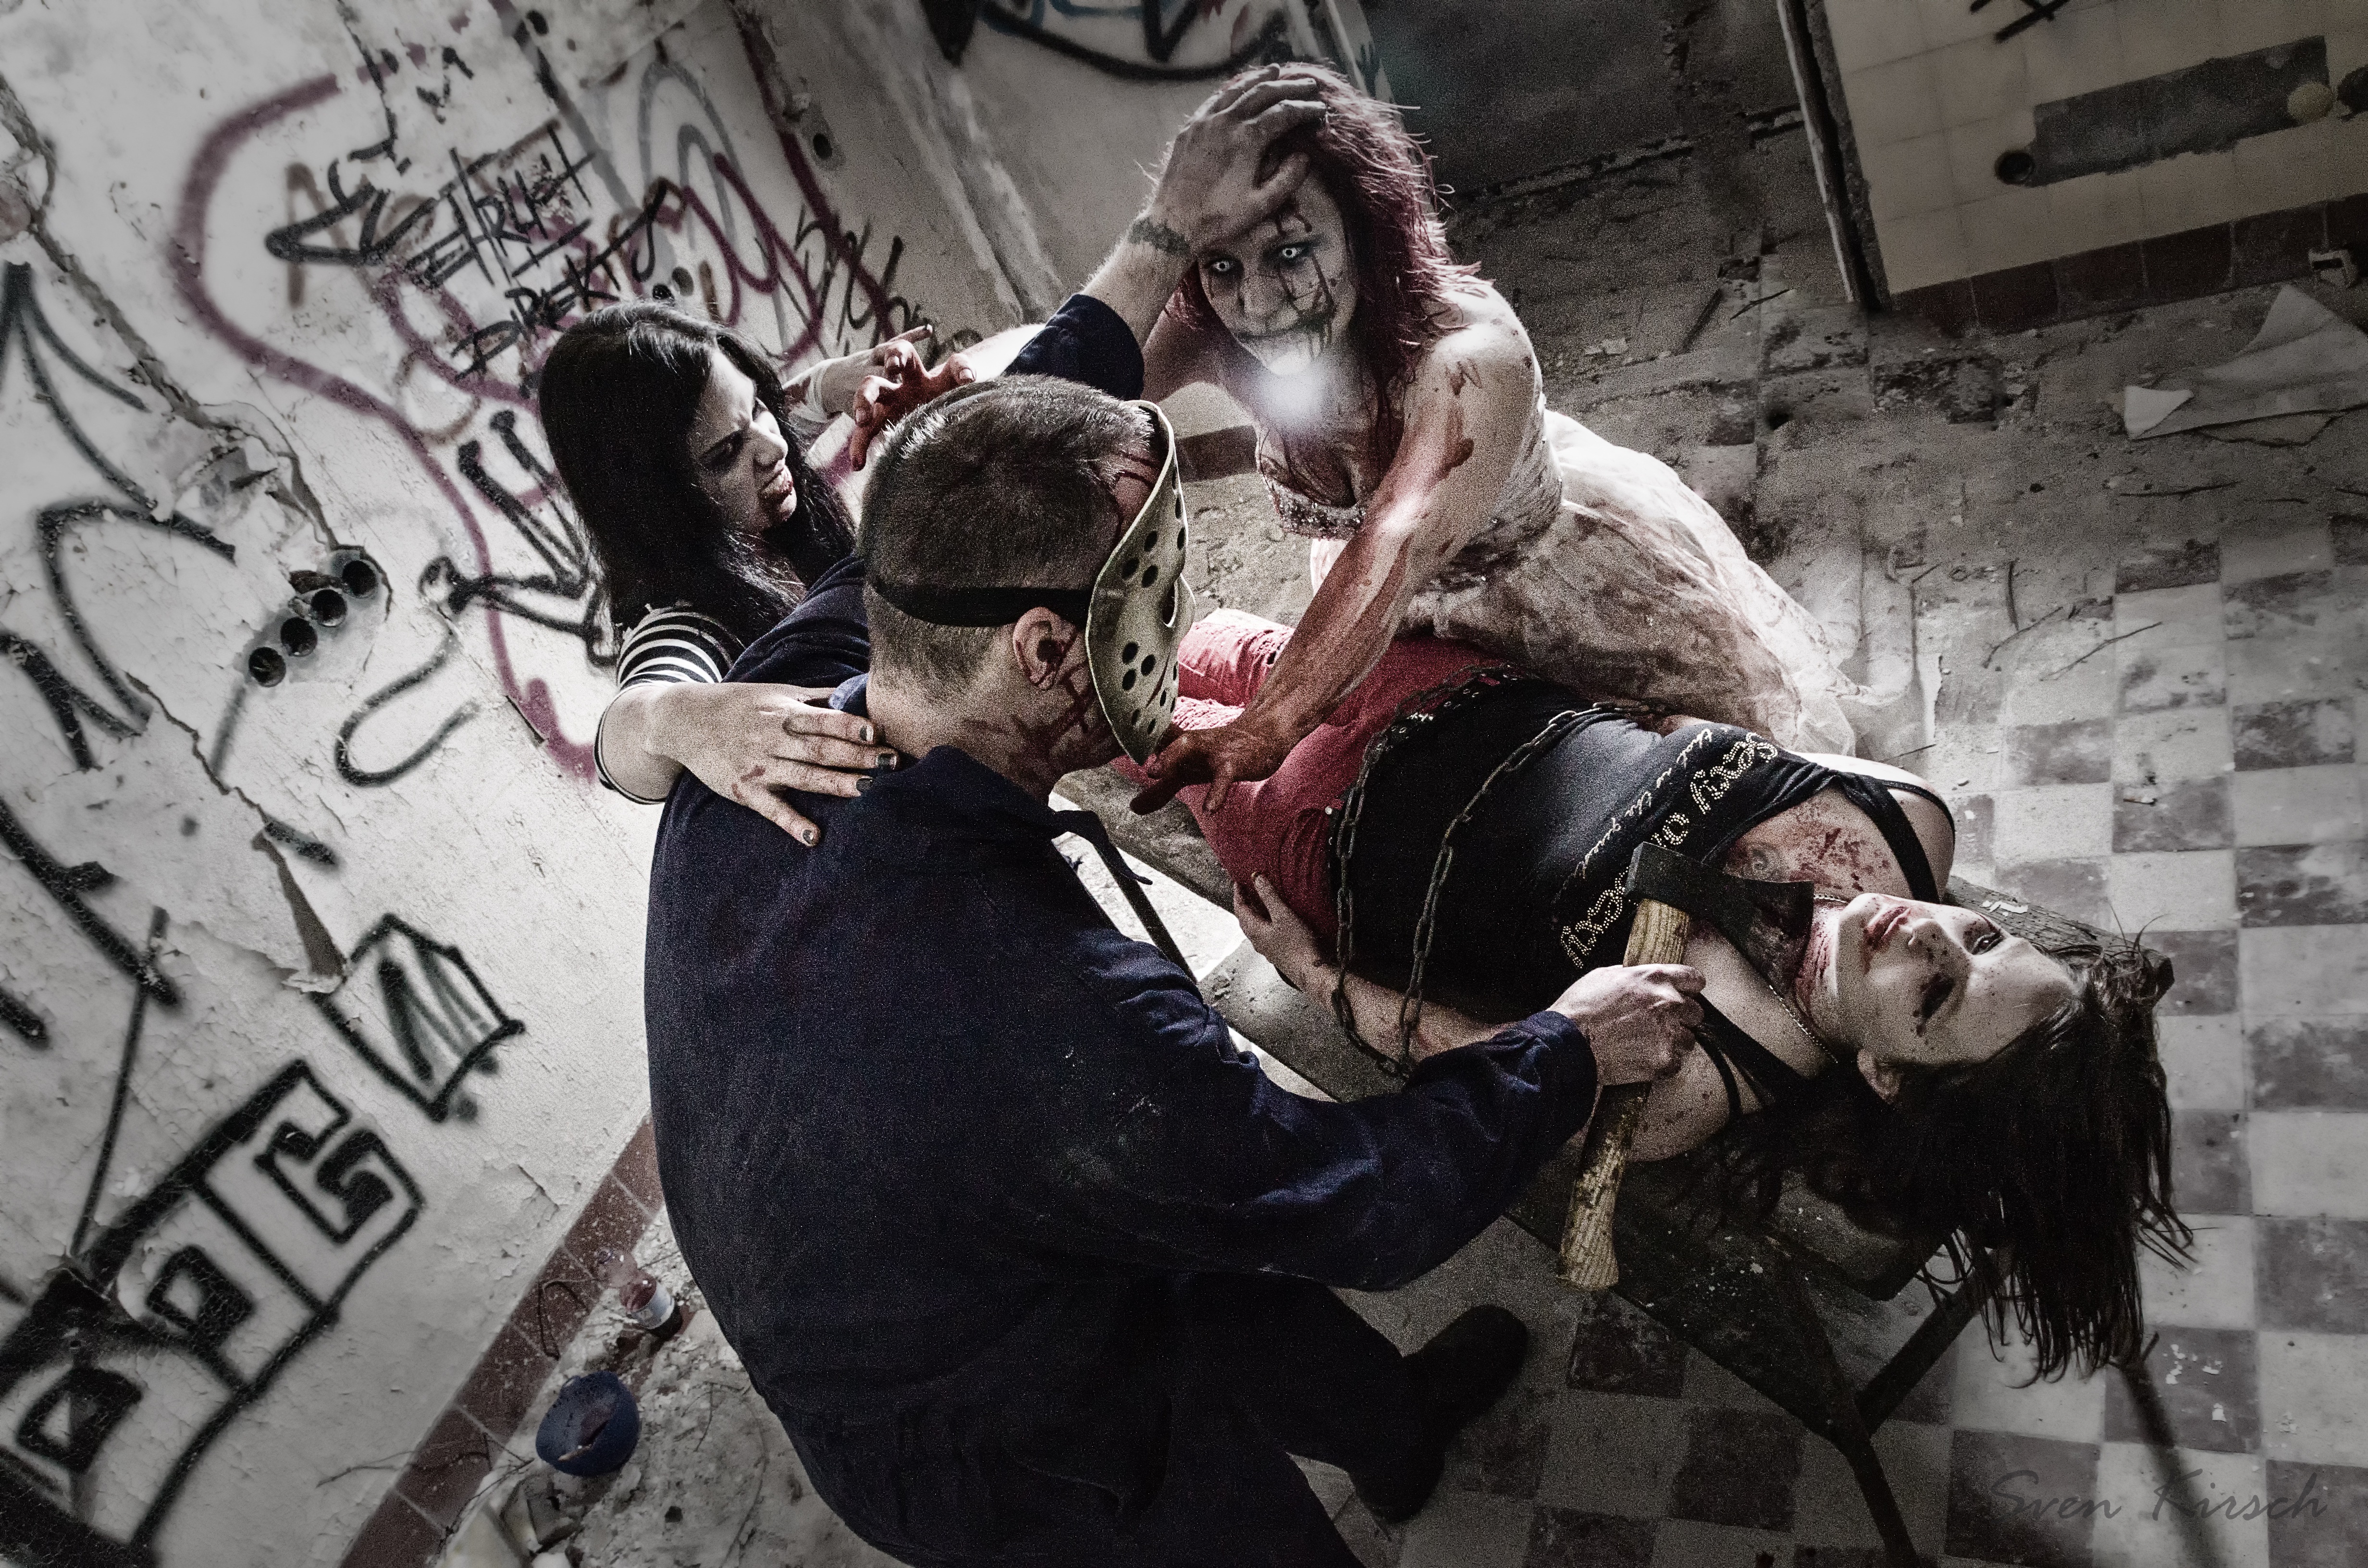
woman, female, art, blood, zombie, monster, bloody, image, horror, murder, undead, manslaughter